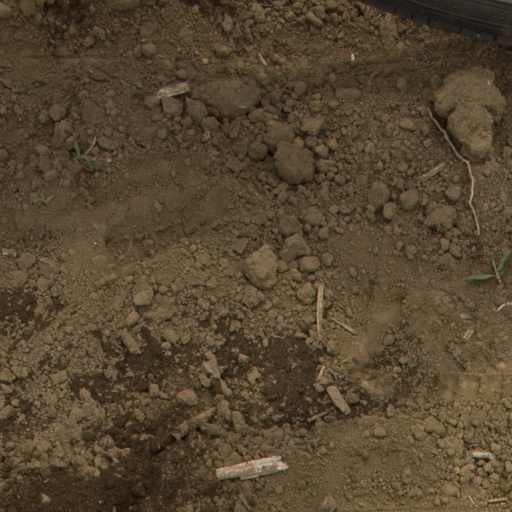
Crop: Jerusalem artichoke